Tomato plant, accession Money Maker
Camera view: tilt-top (135 deg); turntable rotation: 90 degrees
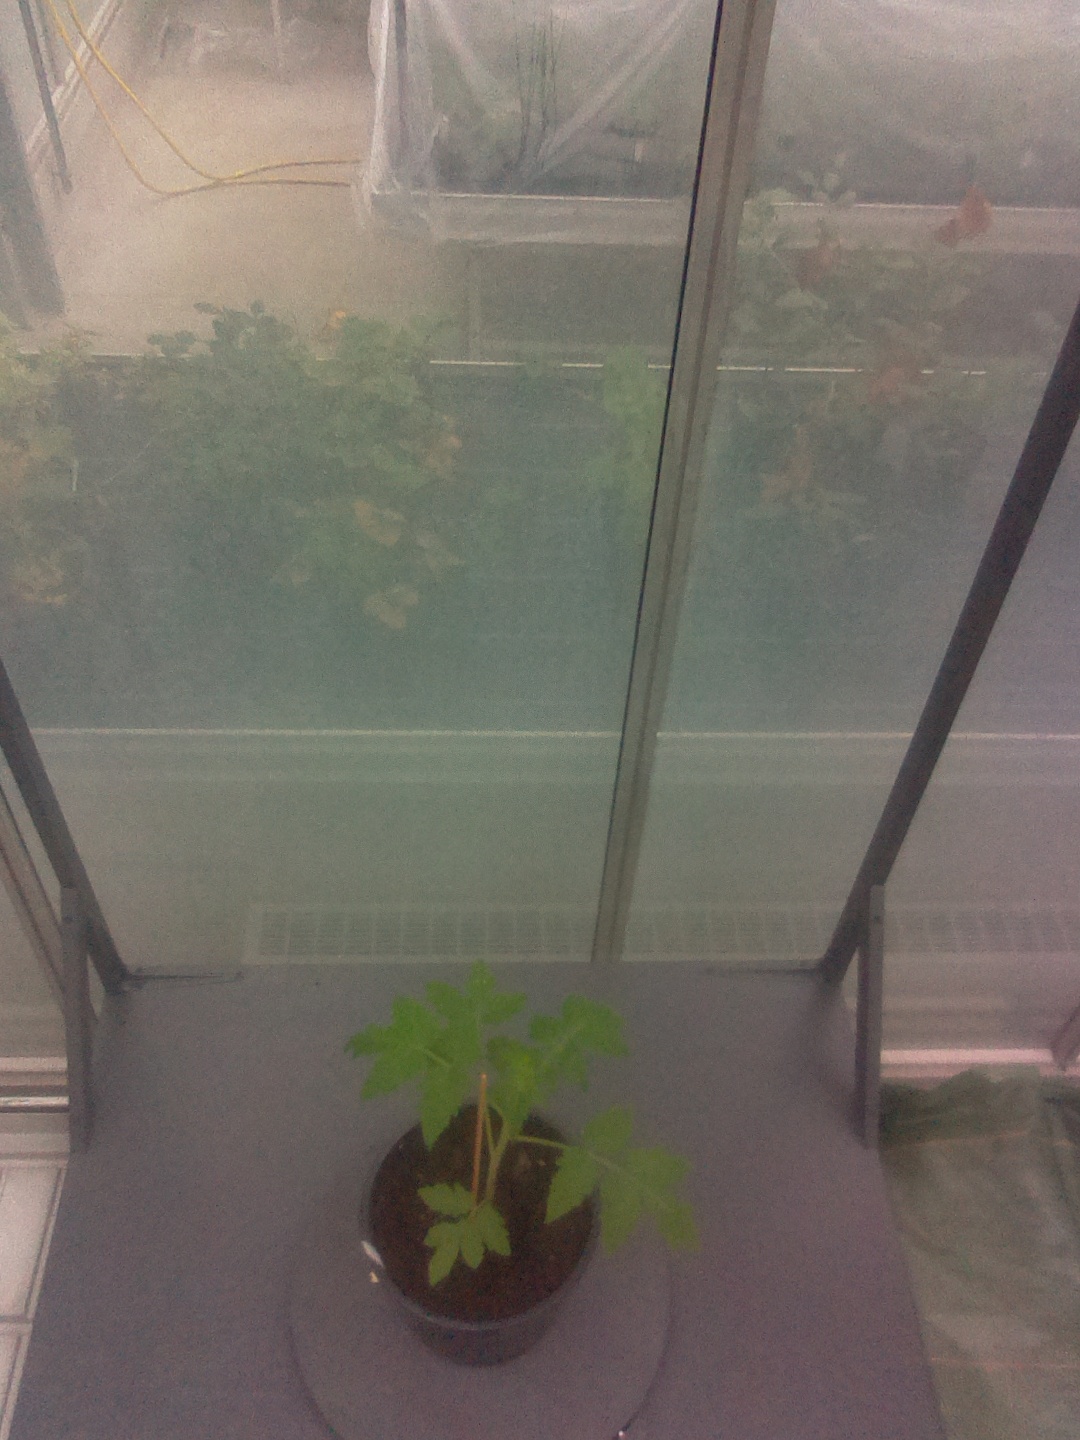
BBCH growth stage 13: 6 of true leaves visible